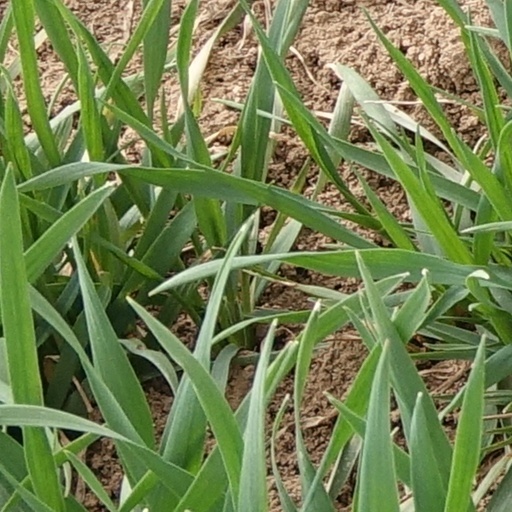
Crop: wheat